List of birds of Algeria

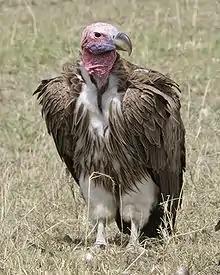
Lappet-faced vulture

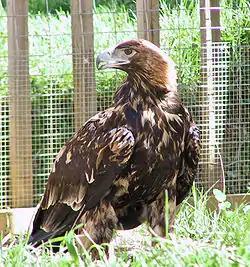
The Spanish imperial eagle, now mostly extirpated from Algeria

Accipitridae is a family of birds of prey, which includes hawks, eagles, kites, harriers and Old World vultures. These birds have powerful hooked beaks for tearing flesh from their prey, strong legs, powerful talons and keen eyesight.